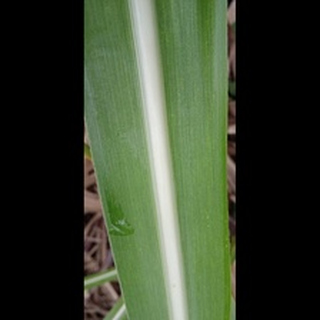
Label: healthy_sugarcane